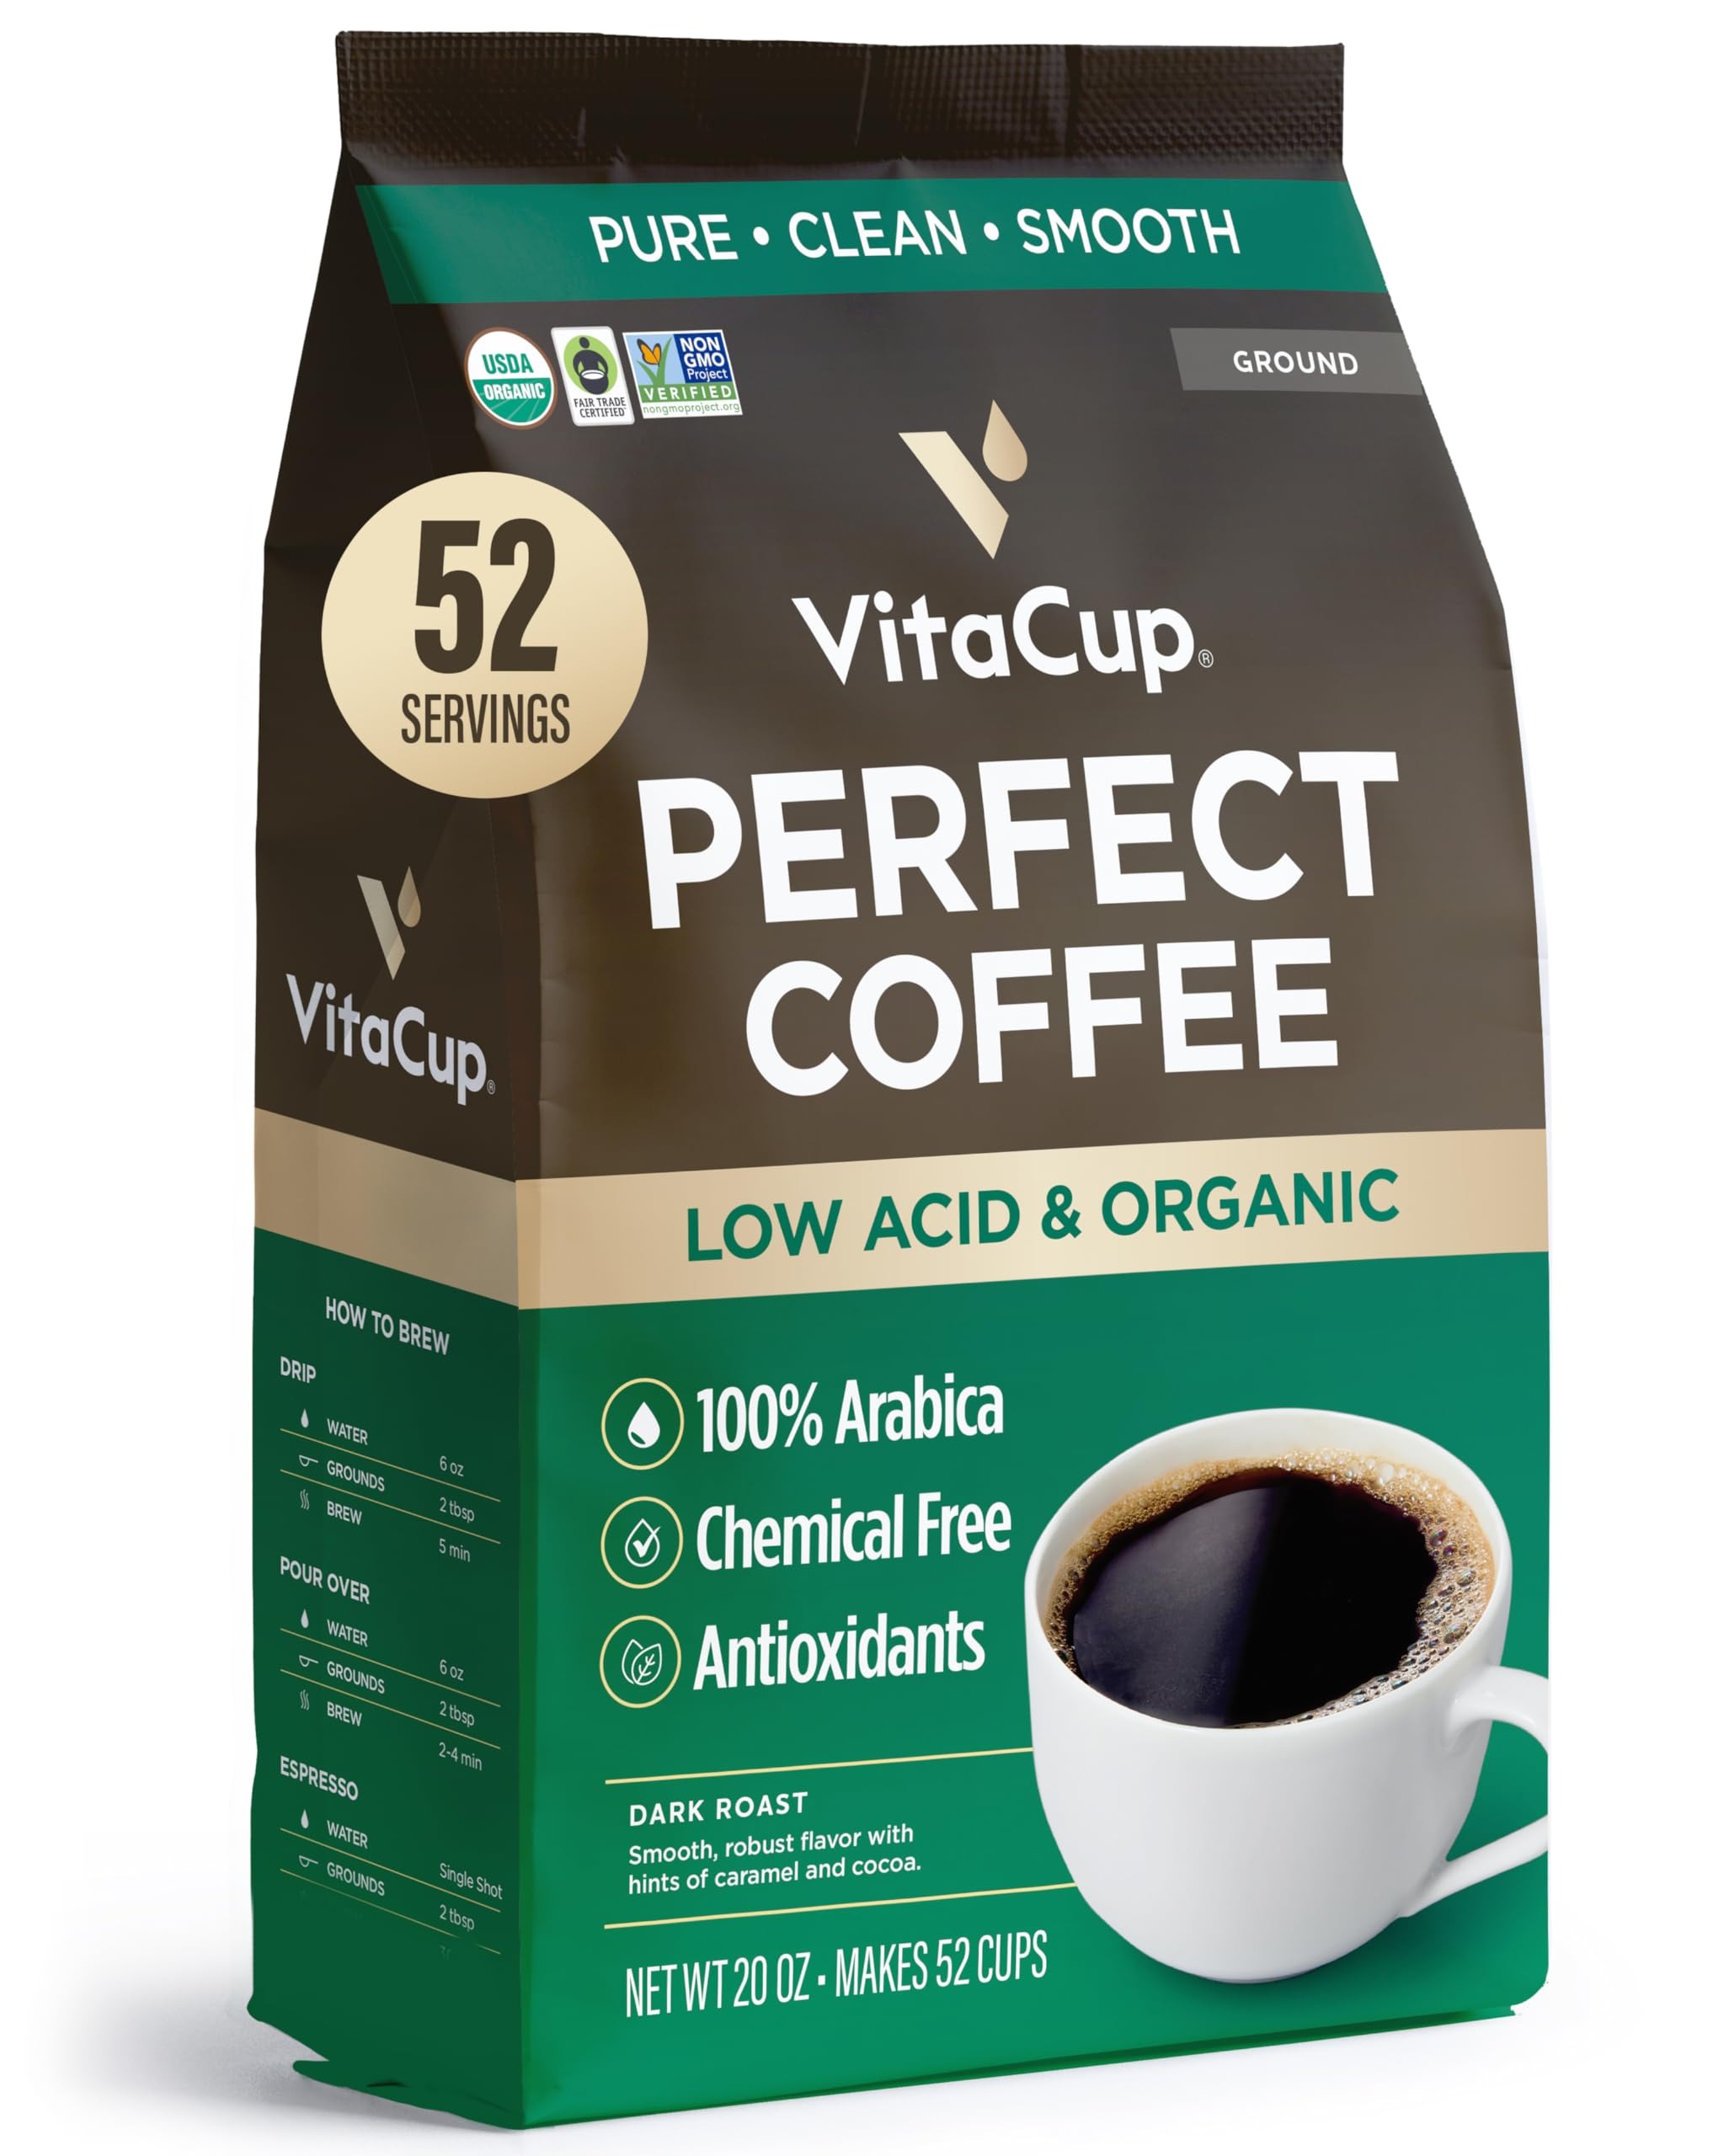
Item Name: VitaCup Perfect Low Acid Coffee Ground, USDA Organic & Fair Trade, Mycotoxin Free, Dark Roast Guatemala Single Origin, Clean & Pure, 20 ounces, 52 Servings
Bullet Point 1: ORGANIC LOW ACID COFFEE: Delicious, clean coffee as pure as it gets. You'll love the smooth, chocolaty robust taste of these Fair Trade & Certified USDA Organic dark roast coffee beans. Ground fresh & sealed for a perfect cup of coffee.
Bullet Point 2: PURE & CLEAN: Perfect Coffee low acid ground coffee is 3rd party lab tested, giving you a smooth dark roast coffee that provides pure, clean, lasting energy.
Bullet Point 3: HEALTHY ANTIOXIDANTS: Perfect Ground Coffee contains chlorogenic acid antioxidants which are proven to protect and maintain overall cell health.
Bullet Point 4: SINGLE-ORIGIN, HIGH ALTITUDE GROWN: 100% dark roast Arabica coffee sourced from a single origin in Guatemala. Grown at high altitude for the highest quality beans with complex flavor profile, giving you the best low acid coffee in your cup.
Bullet Point 5: EASY TO BREW: Each bag contains low acid ground coffee. Compatible with all drip coffee brewers, French press, electric coffee pots, reusable K-cups, cold brew & iced coffee makers.
Product Description: VitaCup Perfect Low Acid Ground Coffee Start your day with VitaCup Perfect Low Acid Ground Coffee, a smooth and gentle brew designed for those who love coffee but prefer less acidity. Made from 100% organic Arabica beans, this dark roast offers a rich, full-bodied taste with notes of caramel and cocoa. It’s crafted for easy digestion, making it a great option for coffee lovers with sensitive stomachs. This clean and pure coffee is free from chemicals and packed with natural antioxidants to support overall wellness. The low-acid coffee helps reduce stomach discomfort while preserving the bold flavors you love in a high-quality dark roast. Why You’ll Love It: Low Acid, Easy on the Stomach – A smooth, gentle brew without the harsh acidity. Rich, Dark Roast Flavor – Full-bodied taste with hints of caramel and cocoa. Clean & Pure – 100% organic Arabica beans with no chemicals or additives. Brew VitaCup Perfect Low Acid Ground Coffee the way you like it. Use a drip brewer, French press, pour-over, or espresso machine to create a flavorful cup every time. Whether you need a strong morning boost or a smooth afternoon coffee, this premium blend delivers a satisfying experience in every sip.
Value: 20.0
Unit: Ounce

Price: 18.47